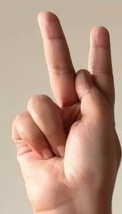
ASL sign: K